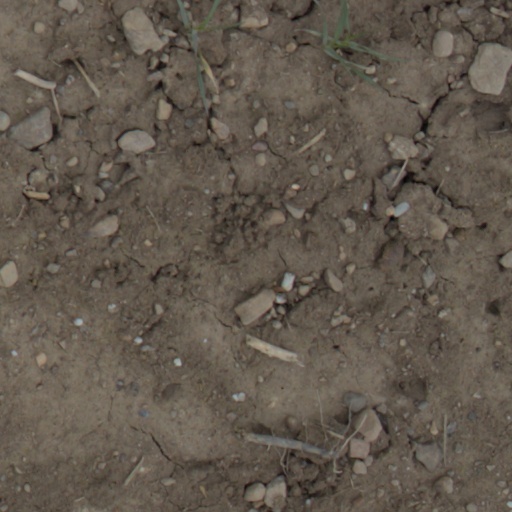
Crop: wheat